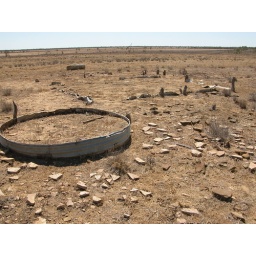
Remains of a building and water tank at Arrilalah near Longreach